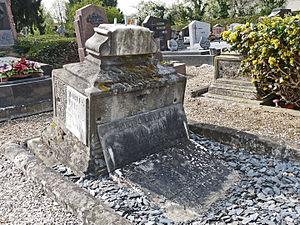
Tombe de Fritz Kieffer (1854-1933) au cimetière Saint-Gall de Koenigshoffen (Strasbourg).
Le cimetière Saint-Gall – connu localement sous l'appellation « S'Gallemaettel » – est l'un des plus anciens cimetières de Strasbourg. D'une superficie de 2,50 hectares, il est situé sur le plateau de Koenigshoffen, à l'ouest de la ville.
Fritz Kieffer est un imprimeur et directeur de journal alsacien, francophile engagé, qui dirigea l'Imprimerie alsacienne et s'engagea activement dans la vie associative locale, notamment musicale. Grand collectionneur d'uniformes et d'armes, il publia de nombreuses planches de soldats français et créa un petit musée militaire à Strasbourg.